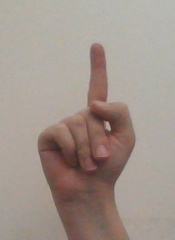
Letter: bb